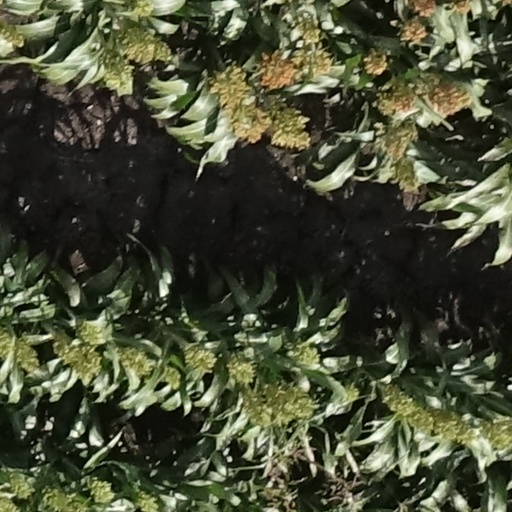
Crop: sorghum